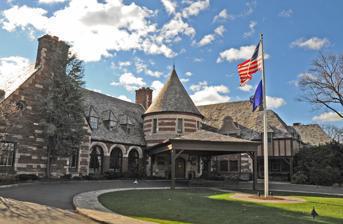
Building: Ridgewood Country Club
Country: United States of America
Year built: 1929
Country club in New Jersey, U.S. Ridgewood Country Club Club information Location in the United States Show map of the United States Location in Bergen County, New Jersey Show map of Bergen County, New Jersey Location Paramus, New Jersey Established 1929, 96 years ago 1890, 135 years ago (club) Type Private Total holes 27 Website rcc1890.com West, Center, and East nines Designed by A. W. Tillinghast (1929) Gil Hanse (2014 renovation) Par 71 The Ridgewood Country Club ( RCC ) is a country club located in Paramus, New Jersey , a suburb northwest of New York City in Bergen County . It was founded in 1890 in neighboring Ho-Ho-Kus , but has been at its current location since 1926.  Its facilities were listed on the National Register of Historic Places in 2015. History The 27-hole golf course was designed by A. W. Tillinghast in 1929, and the clubhouse was designed by Clifford Wendehack . The greens are seeded with poa annua and bentgrass, and its fairways and tees are seeded with poa annua, bentgrass, and ryegrass. It was certified as an Audubon Cooperative Sanctuary in 1996. Since 2000, RCC has worked with architect Gil Hanse to restore the course back to its Tillinghast roots. Among the improvements have been the construction of 48 new or rebuilt tees, a new irrigation system, a new Greens and Grounds complex, an expansion of the pond on hole #1 on the Center nine, extensive drainage and the rebuilding of all the bunkers back to their original Tillinghast design. The three challenging and scenic nines are known as Center, West, and East, referring to their location relative to the clubhouse. Golf legend Byron Nelson worked as an assistant professional at the club in the mid-1930s, early in his career and represented Ridgewood for several of his early significant victories. Nelson went on to become one of golf's all-time greatest players. Rankings Ranked #56 Classical in U.S by Golfweek magazine - July 2018 Ranked #79 in U.S. by Golf Magazine - 2017 Hole #6 Center ranked among Top 500 Holes in the World by Golf Magazine - 2000 Ranked #84 Most Prestigious Clubs in America by Golf Connoisseur magazine - Winter 2006 Holes #4 West and #6 Center Ranked among Sports Illustrated "Tillinghast Dream 18" - June 2006 Notable events 2022 U.S. Amateur - Sam Bennett 2018 The Northern Trust , first tournament of the FedEx Cup - Bryson DeChambeau 2016 U.S. Girls' Junior Championship - Seong Eun-jeong 2014 The Barclays , PGA Tour FedEx Cup - Hunter Mahan 2010 The Barclays , PGA Tour FedEx Cup - Matt Kuchar 2008 The Barclays , PGA Tour FedEx Cup - Vijay Singh 2001 Senior PGA Championship - Tom Watson 1990 U.S. Senior Open - Lee Trevino 1981 Coca-Cola Classic - Kathy Whitworth 1974 U.S. Amateur - Jerry Pate 1957 U.S. Senior Amateur - J. Clark Espie 1935 Ryder Cup - United States References